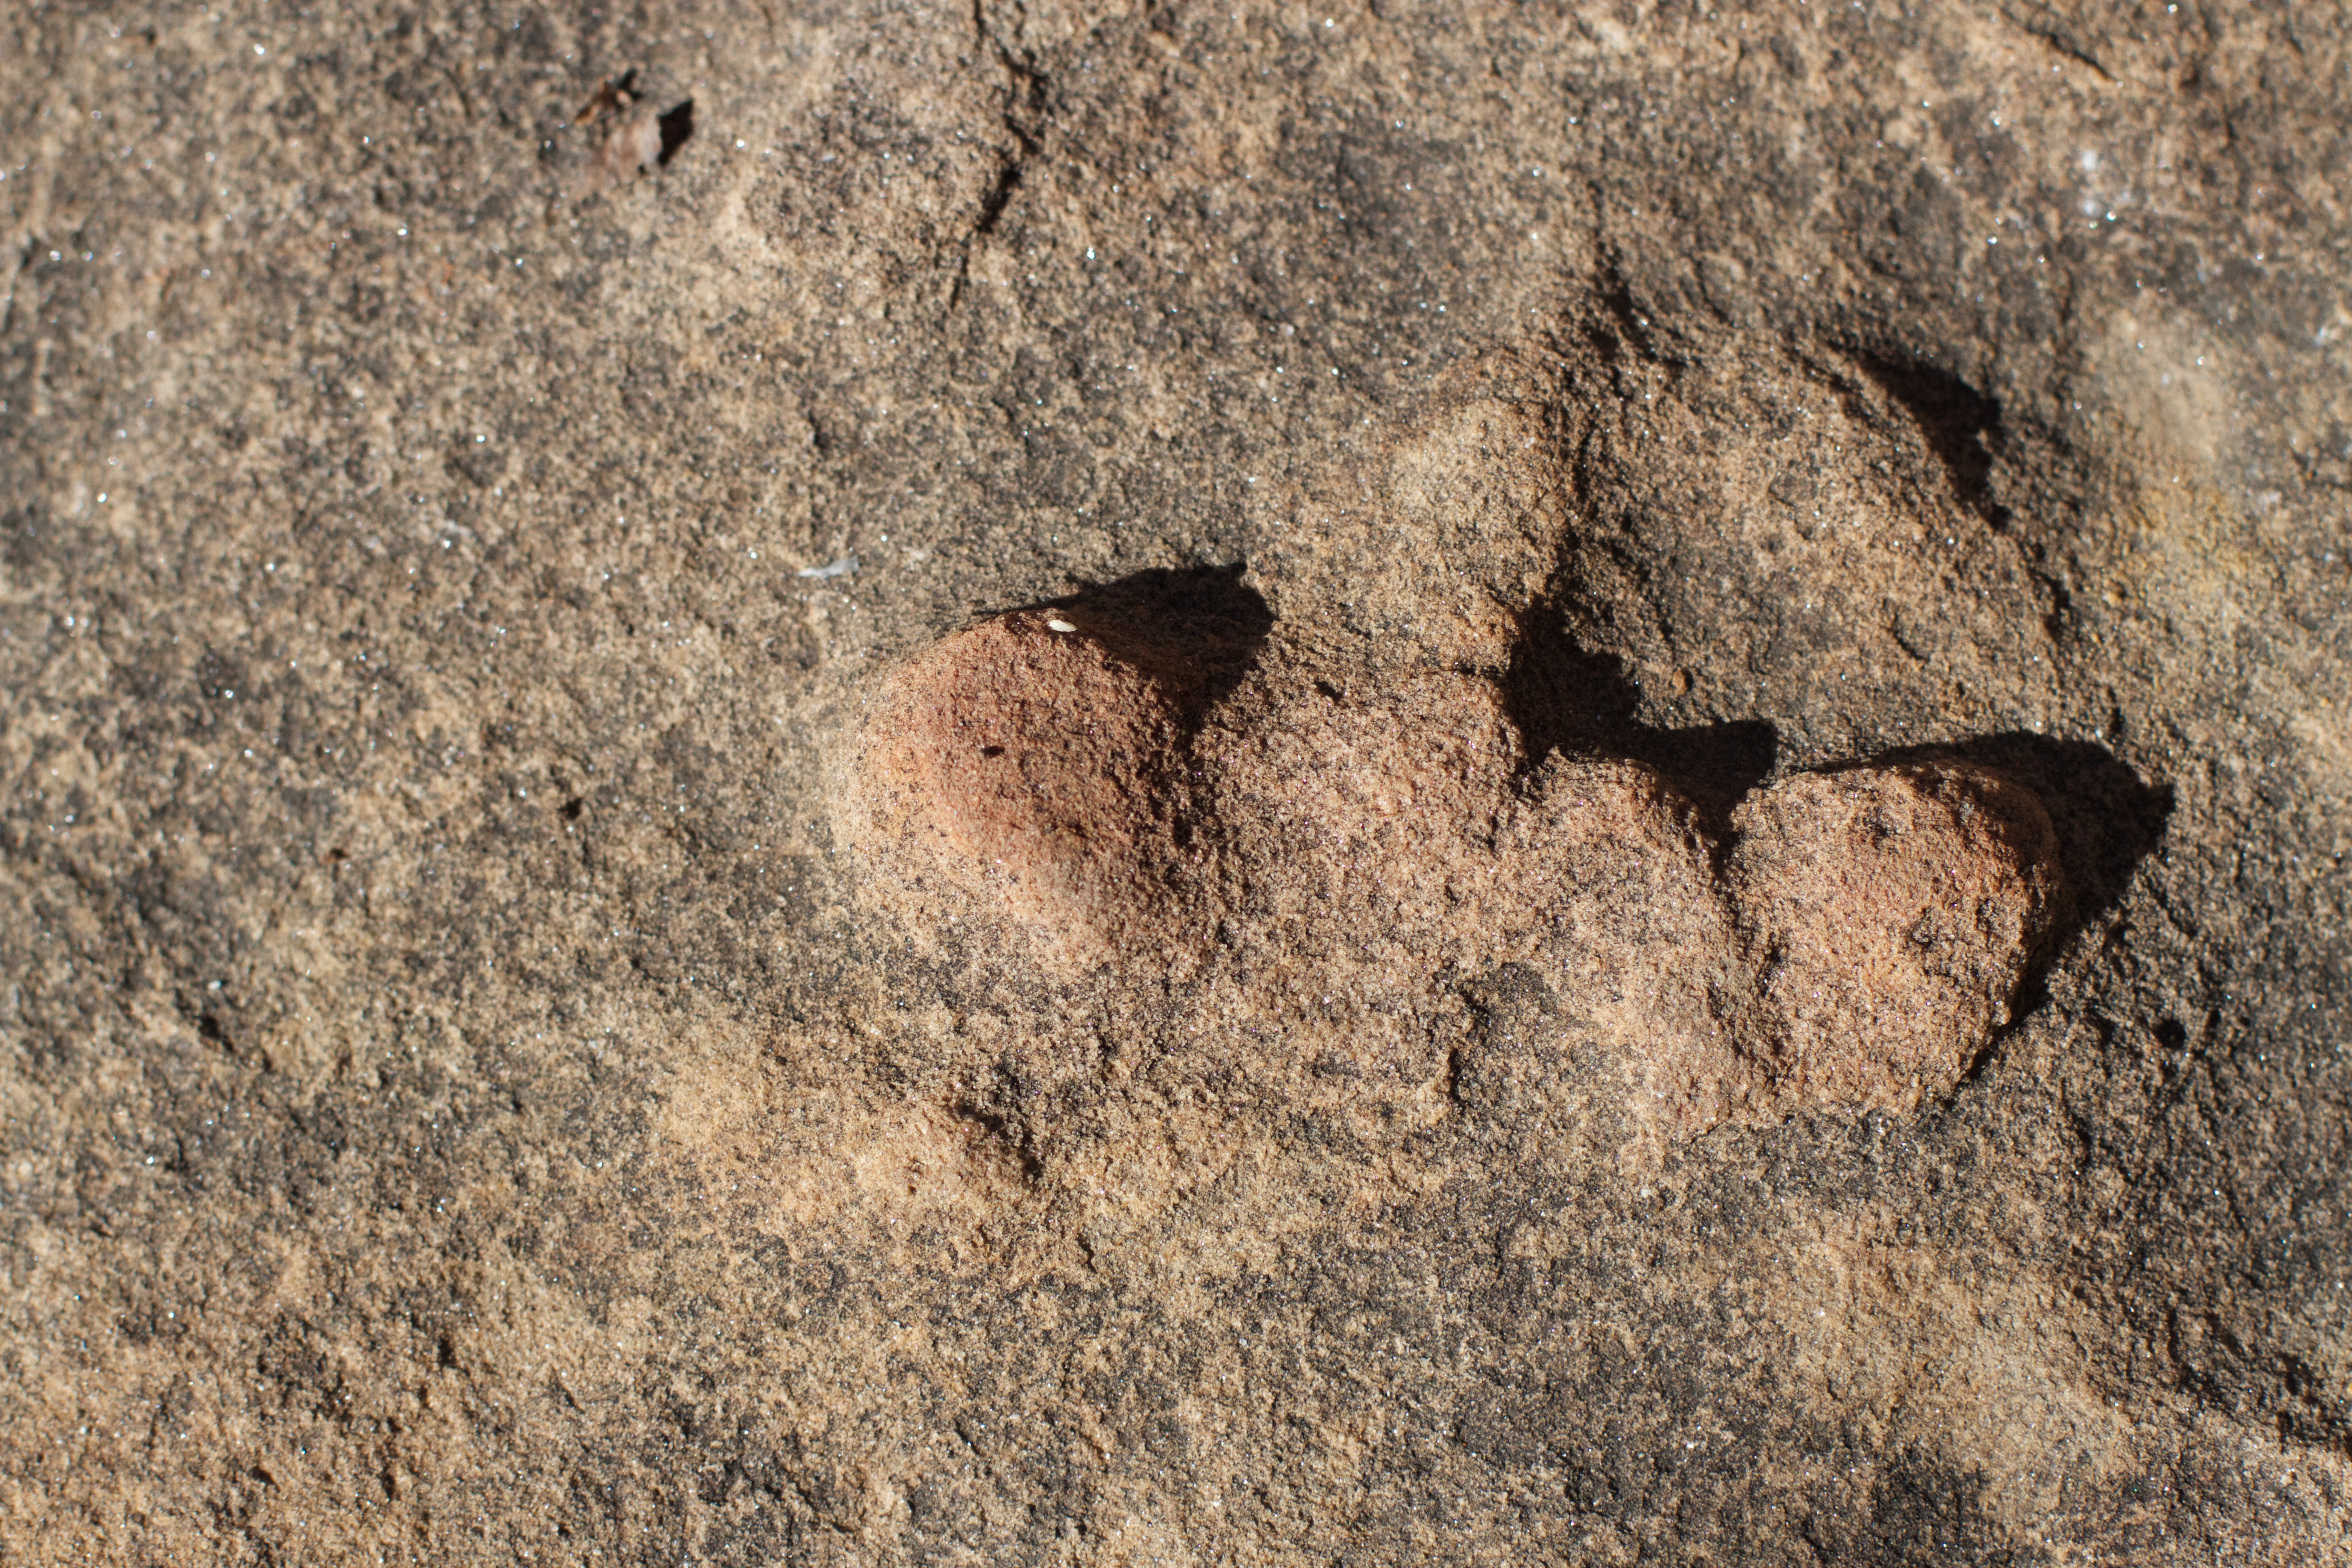
sand, rock, wood, texture, wildlife, soil, fauna, material, geology, ds106photoblitz